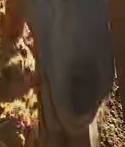
Face region: mouth_nostrils (mouth_chin_nostrils_and_profile)
Pain indicator: moderately_present